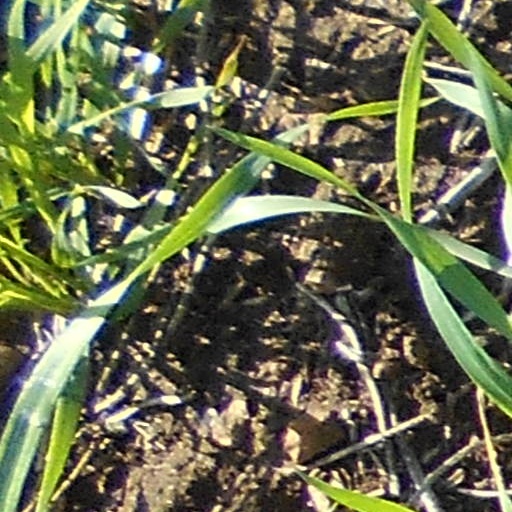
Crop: wheat